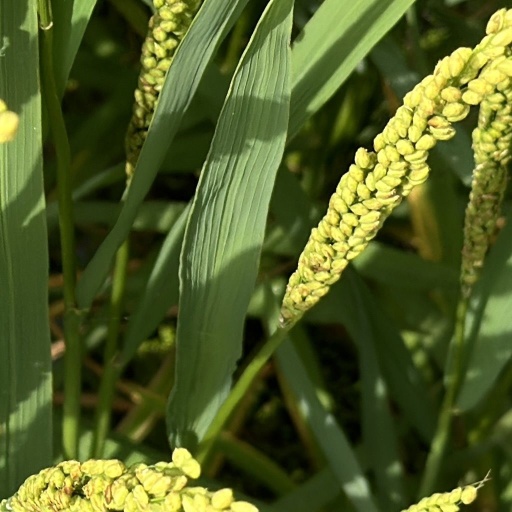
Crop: rice